Jacques Duquesne (footballer)

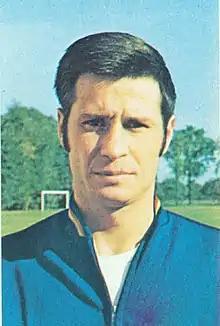
Duquesne in 1970

Jacques Duquesne (22 April 1940 – 7 December 2023) was a Belgian footballer who played as a goalkeeper.